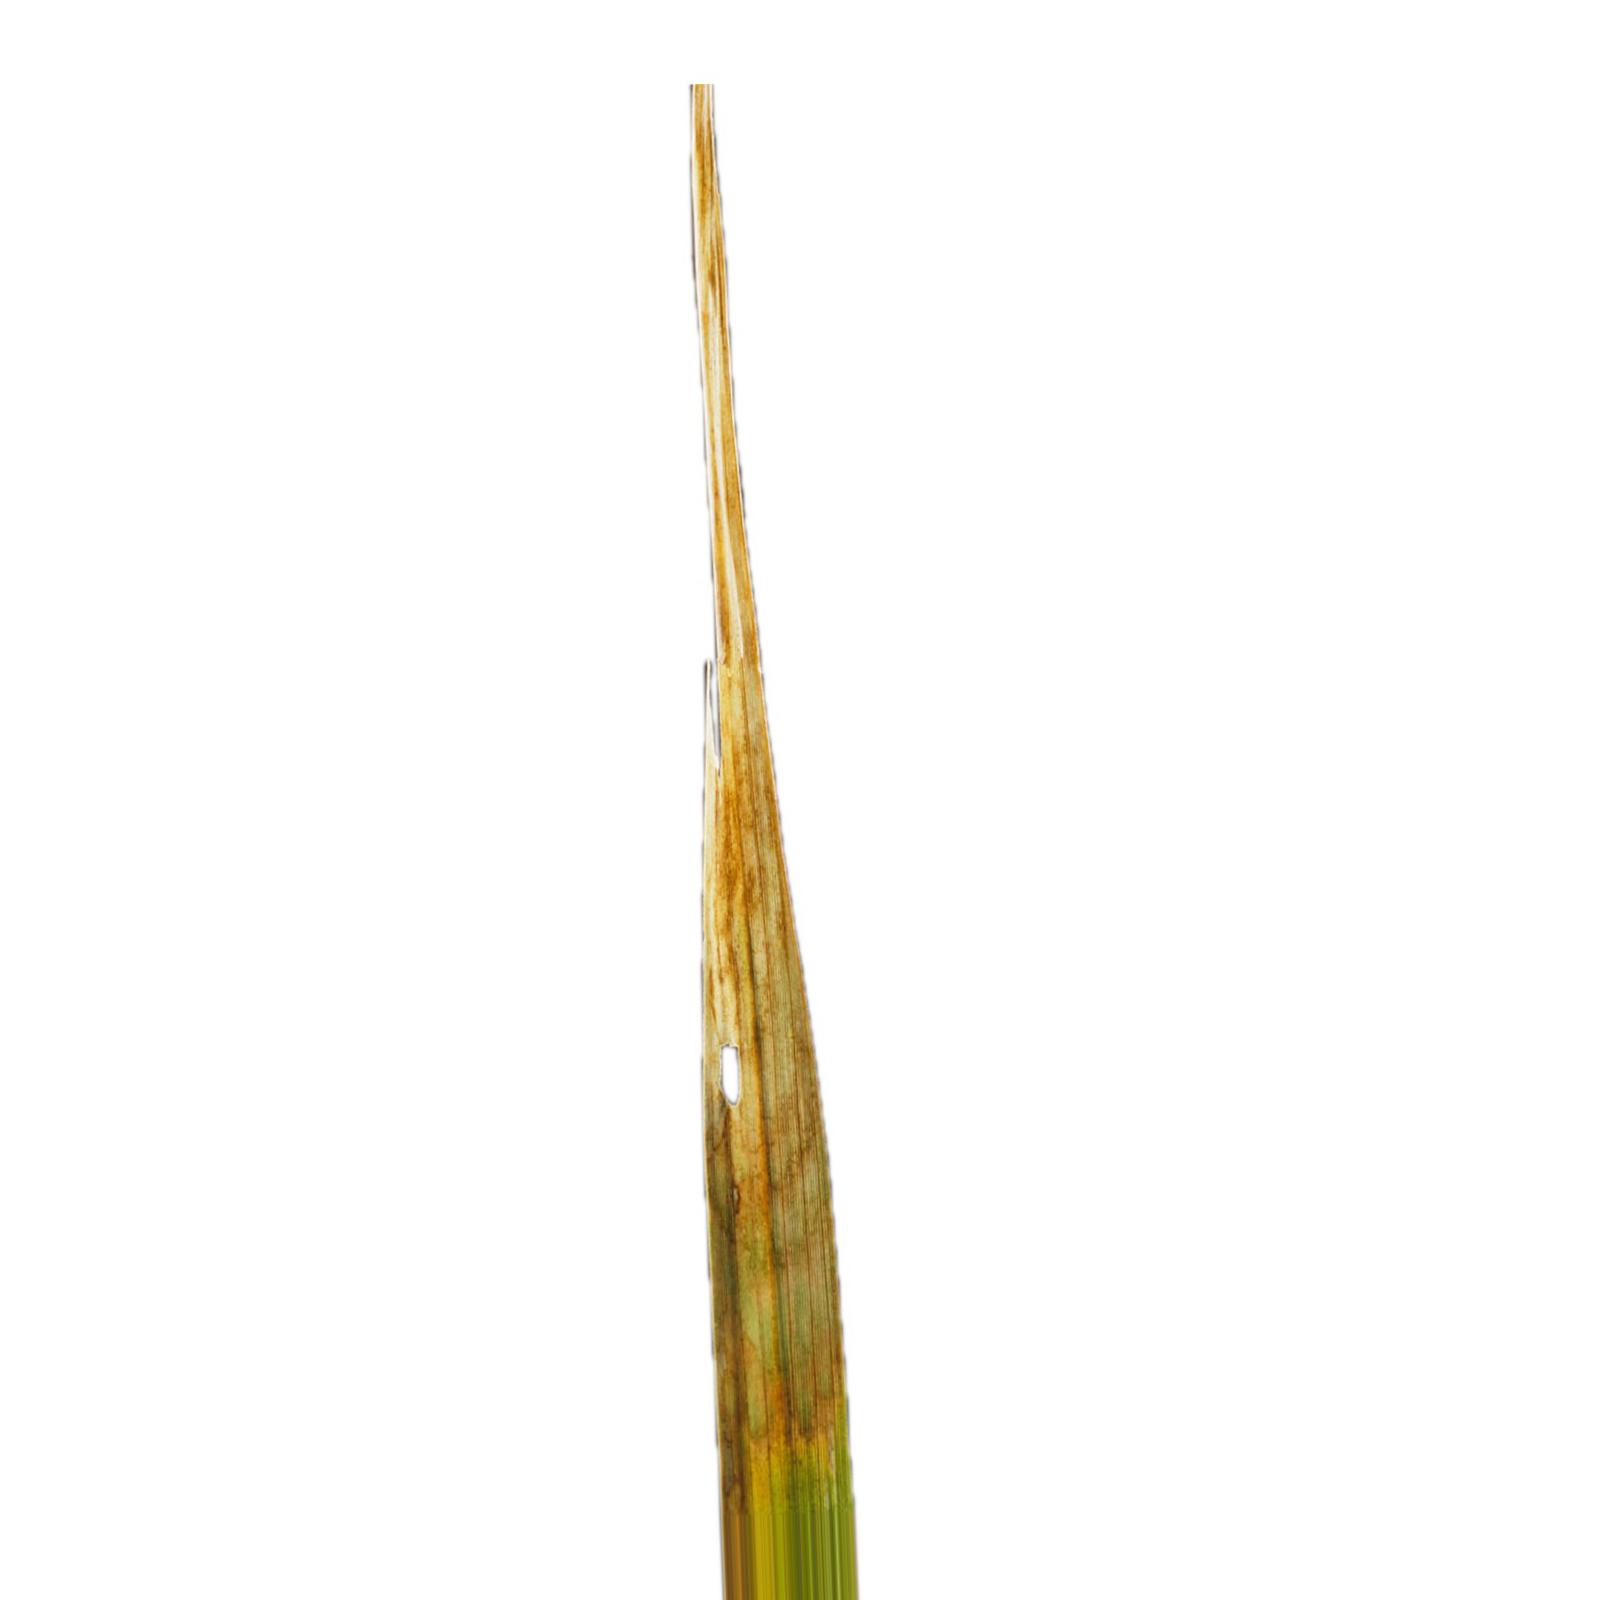
Nhãn: Bệnh Cháy lá ( Leaf scald )